Mike Ekstrom

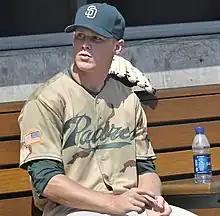
With the San Diego Padres in 2009

Michael Robert Ekstrom (born August 30, 1983) is an American former professional baseball pitcher. He played in Major League Baseball (MLB) for the San Diego Padres, Tampa Bay Rays, and Colorado Rockies.